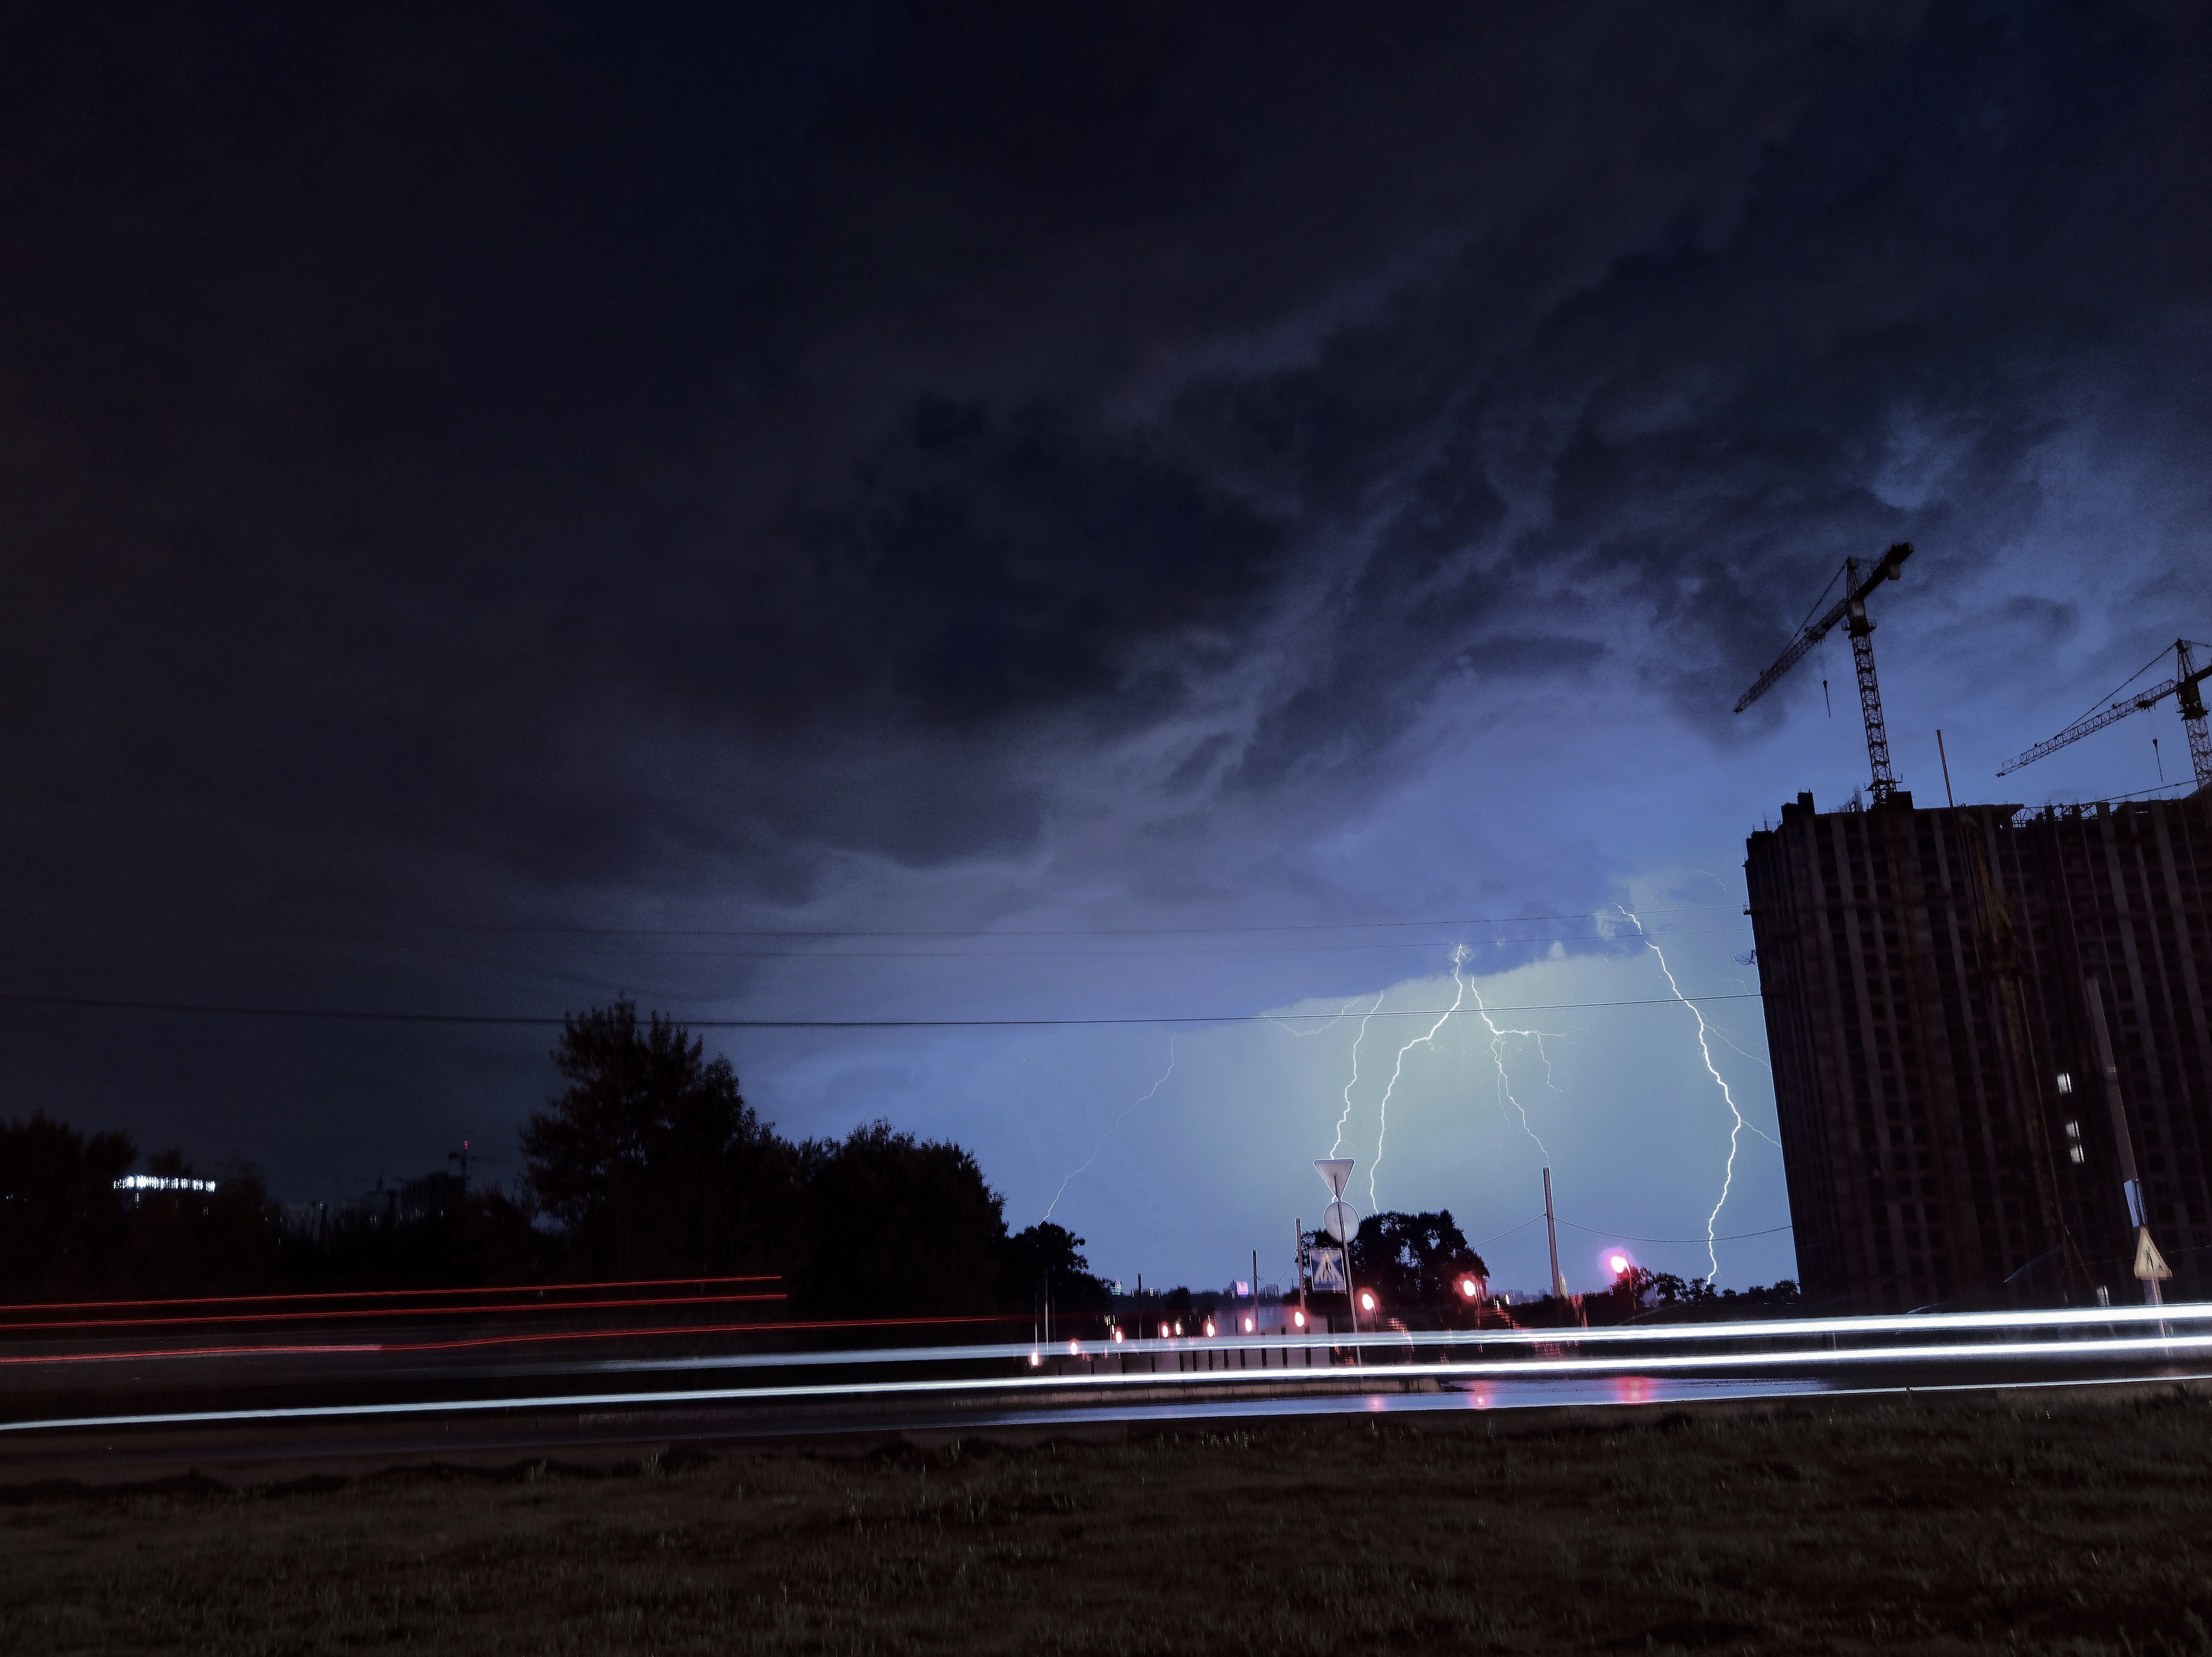
sky, cloud, thunderstorm, night, thunder, atmosphere, lightning, storm, darkness, electricity, tree, evening, midnight, meteorological phenomenon, city, electrical supply